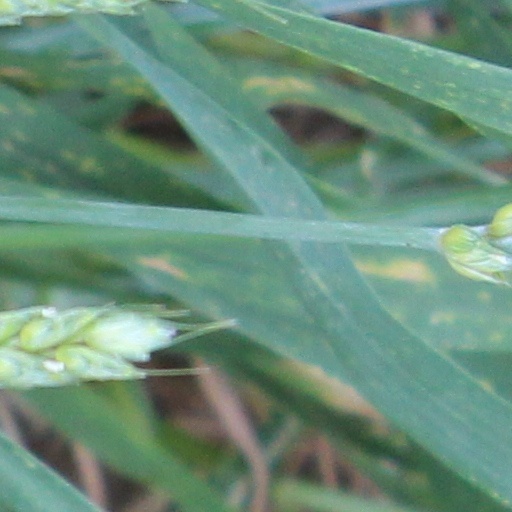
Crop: wheat